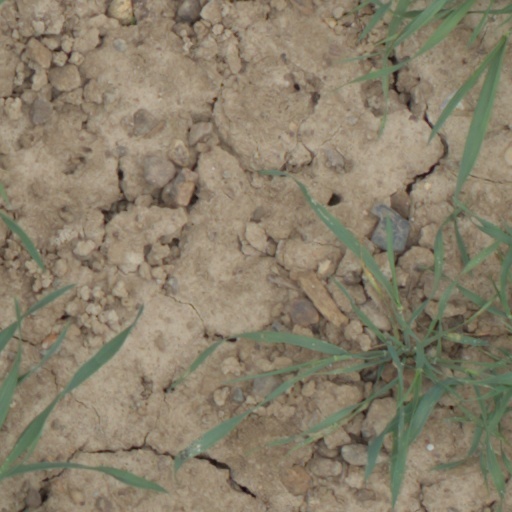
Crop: wheat